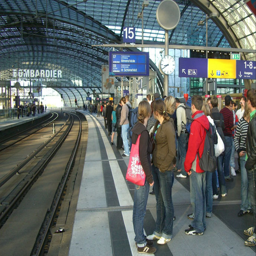
passengers waiting - the trusted traveller